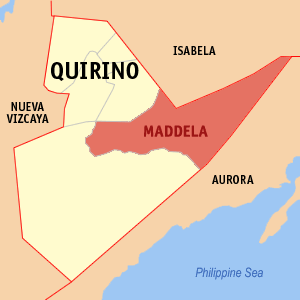
Maddela est une municipalité de la province de Quirino, aux Philippines. Elle compte 32 barangays.